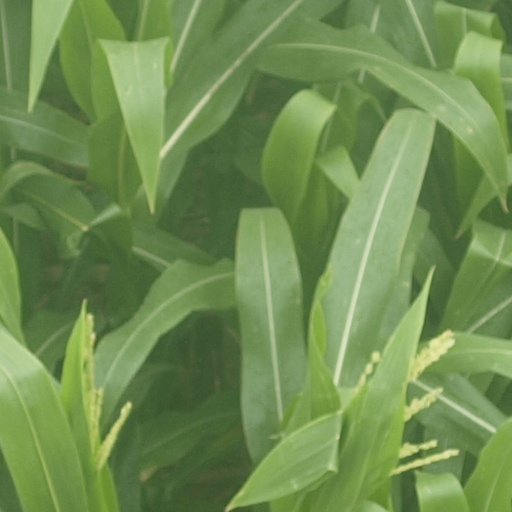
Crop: maize; corn